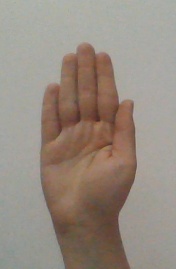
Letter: seen